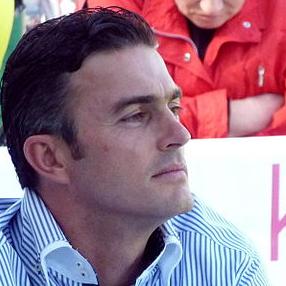
Age: 34